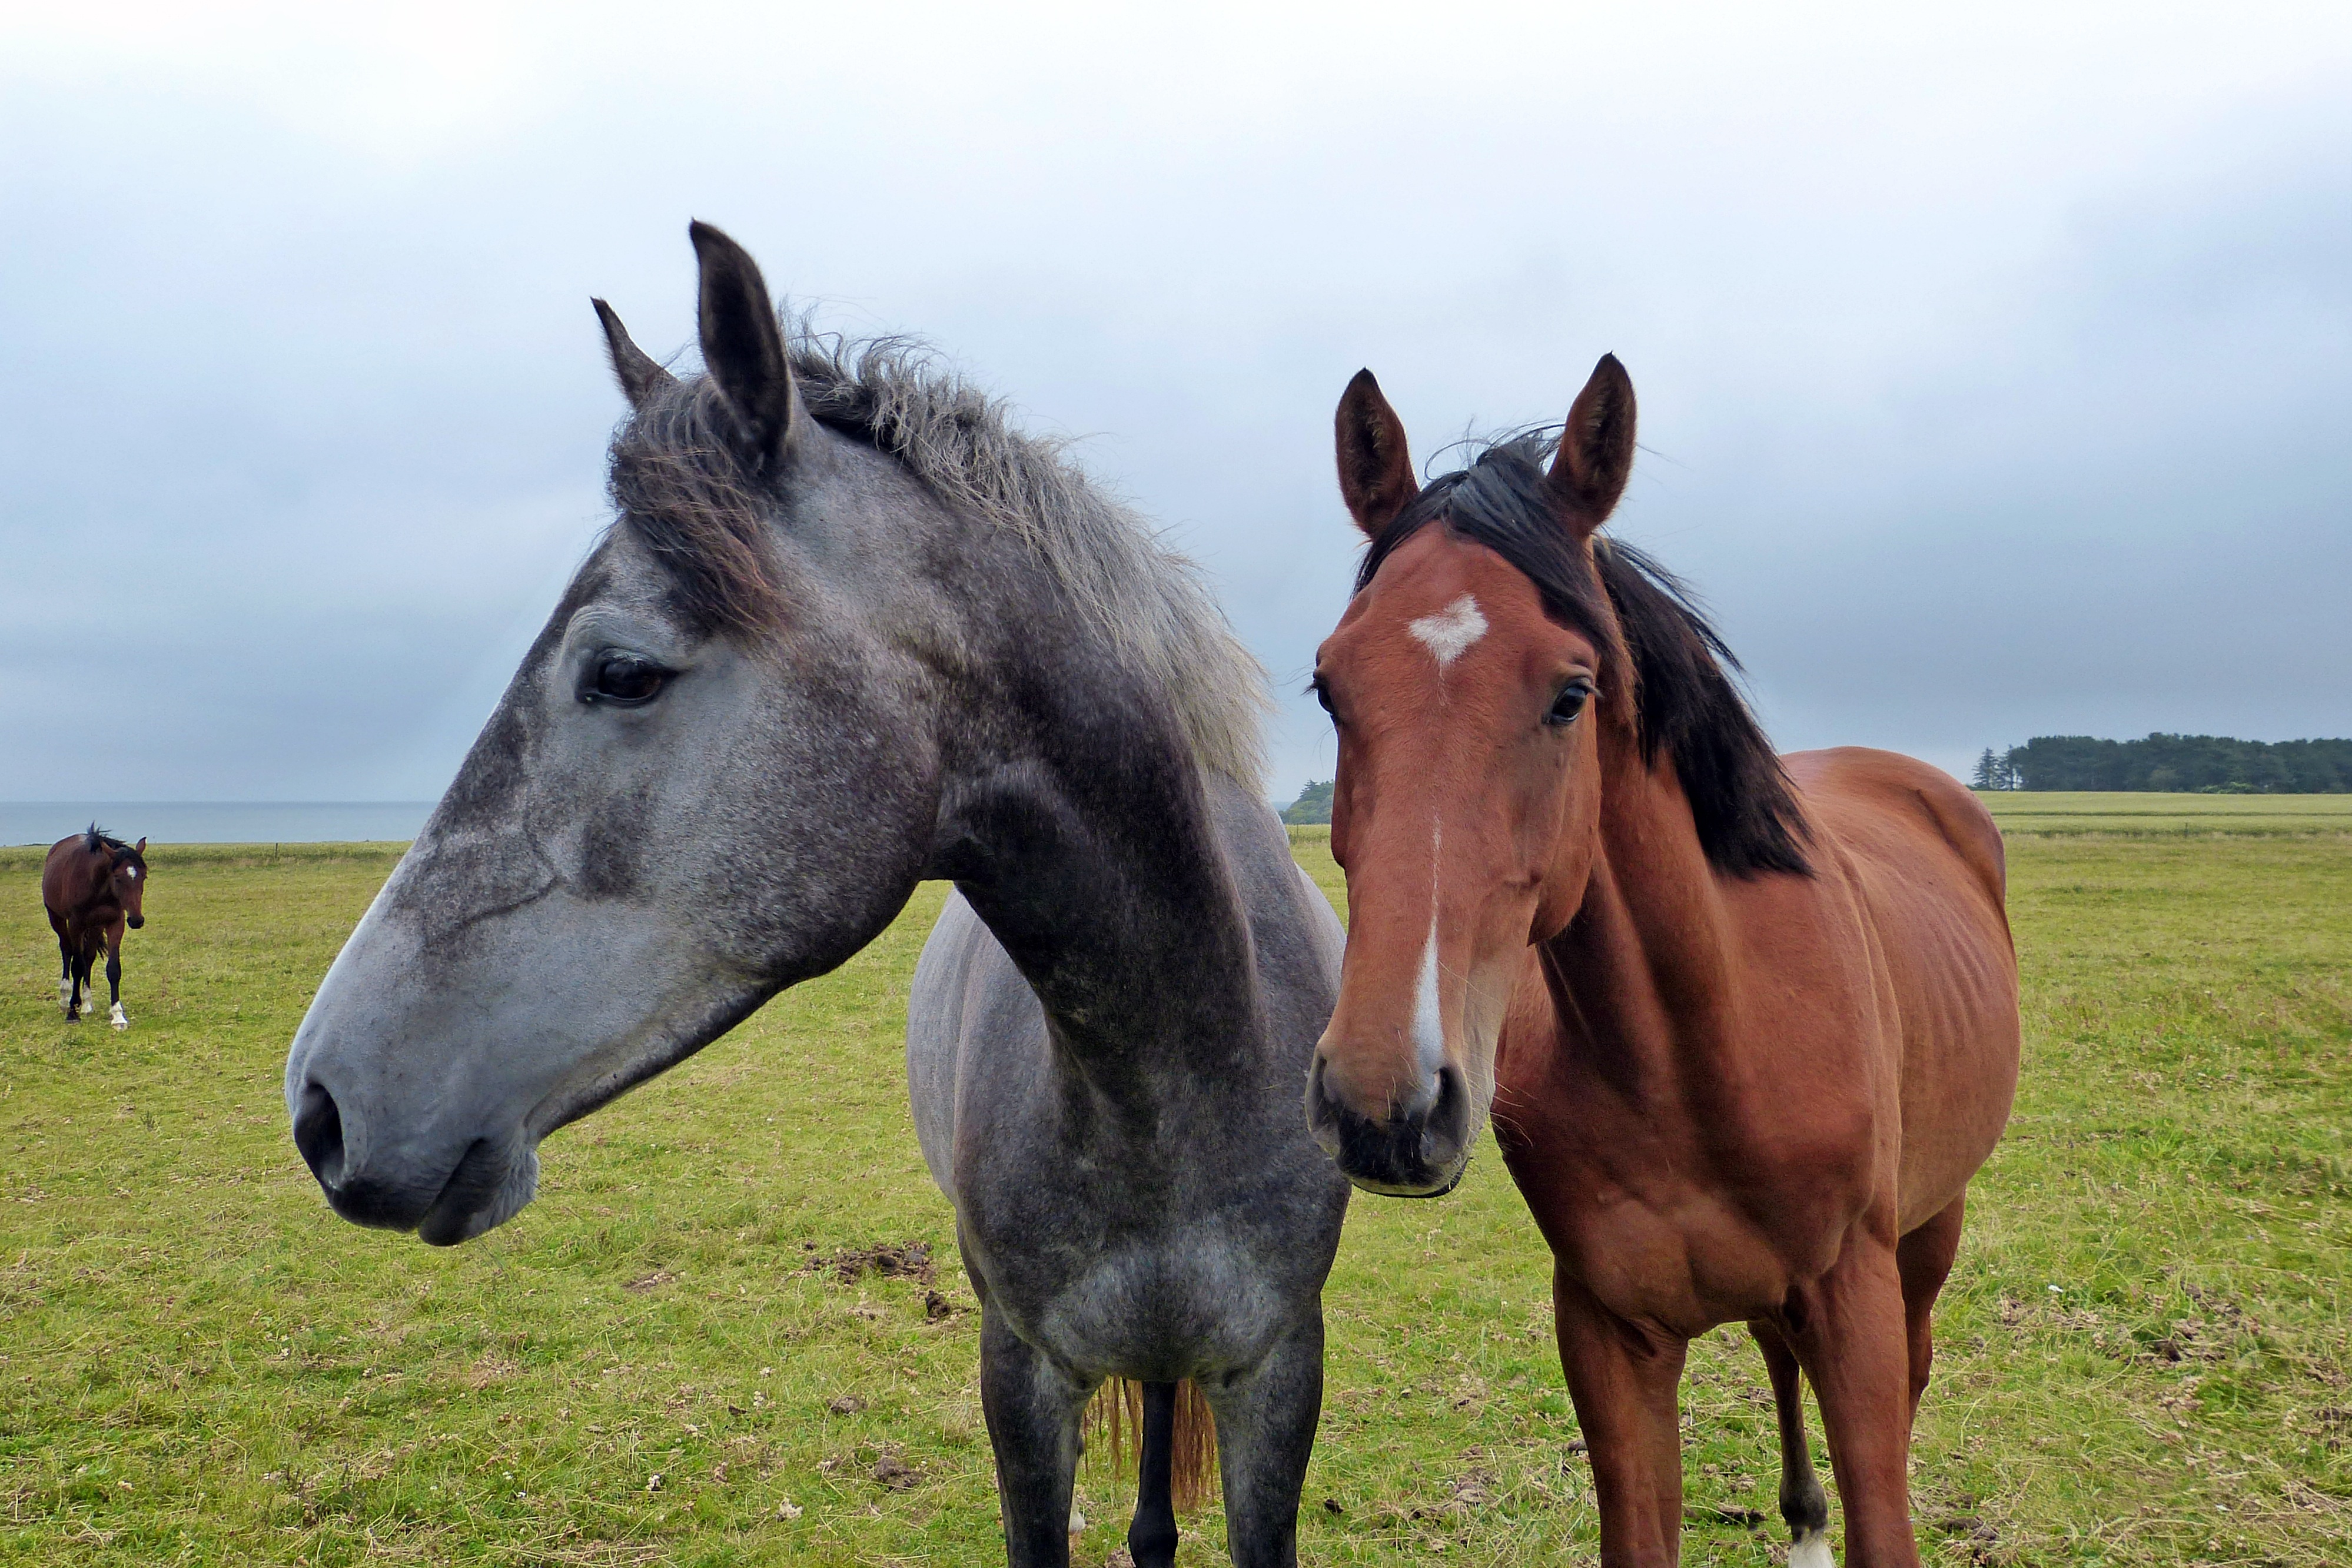
pasture, horse, mammal, stallion, mane, bridle, vertebrate, mare, coupling, foal, horse head, colt, animal portraits, pack animal, horse like mammal, mustang horse